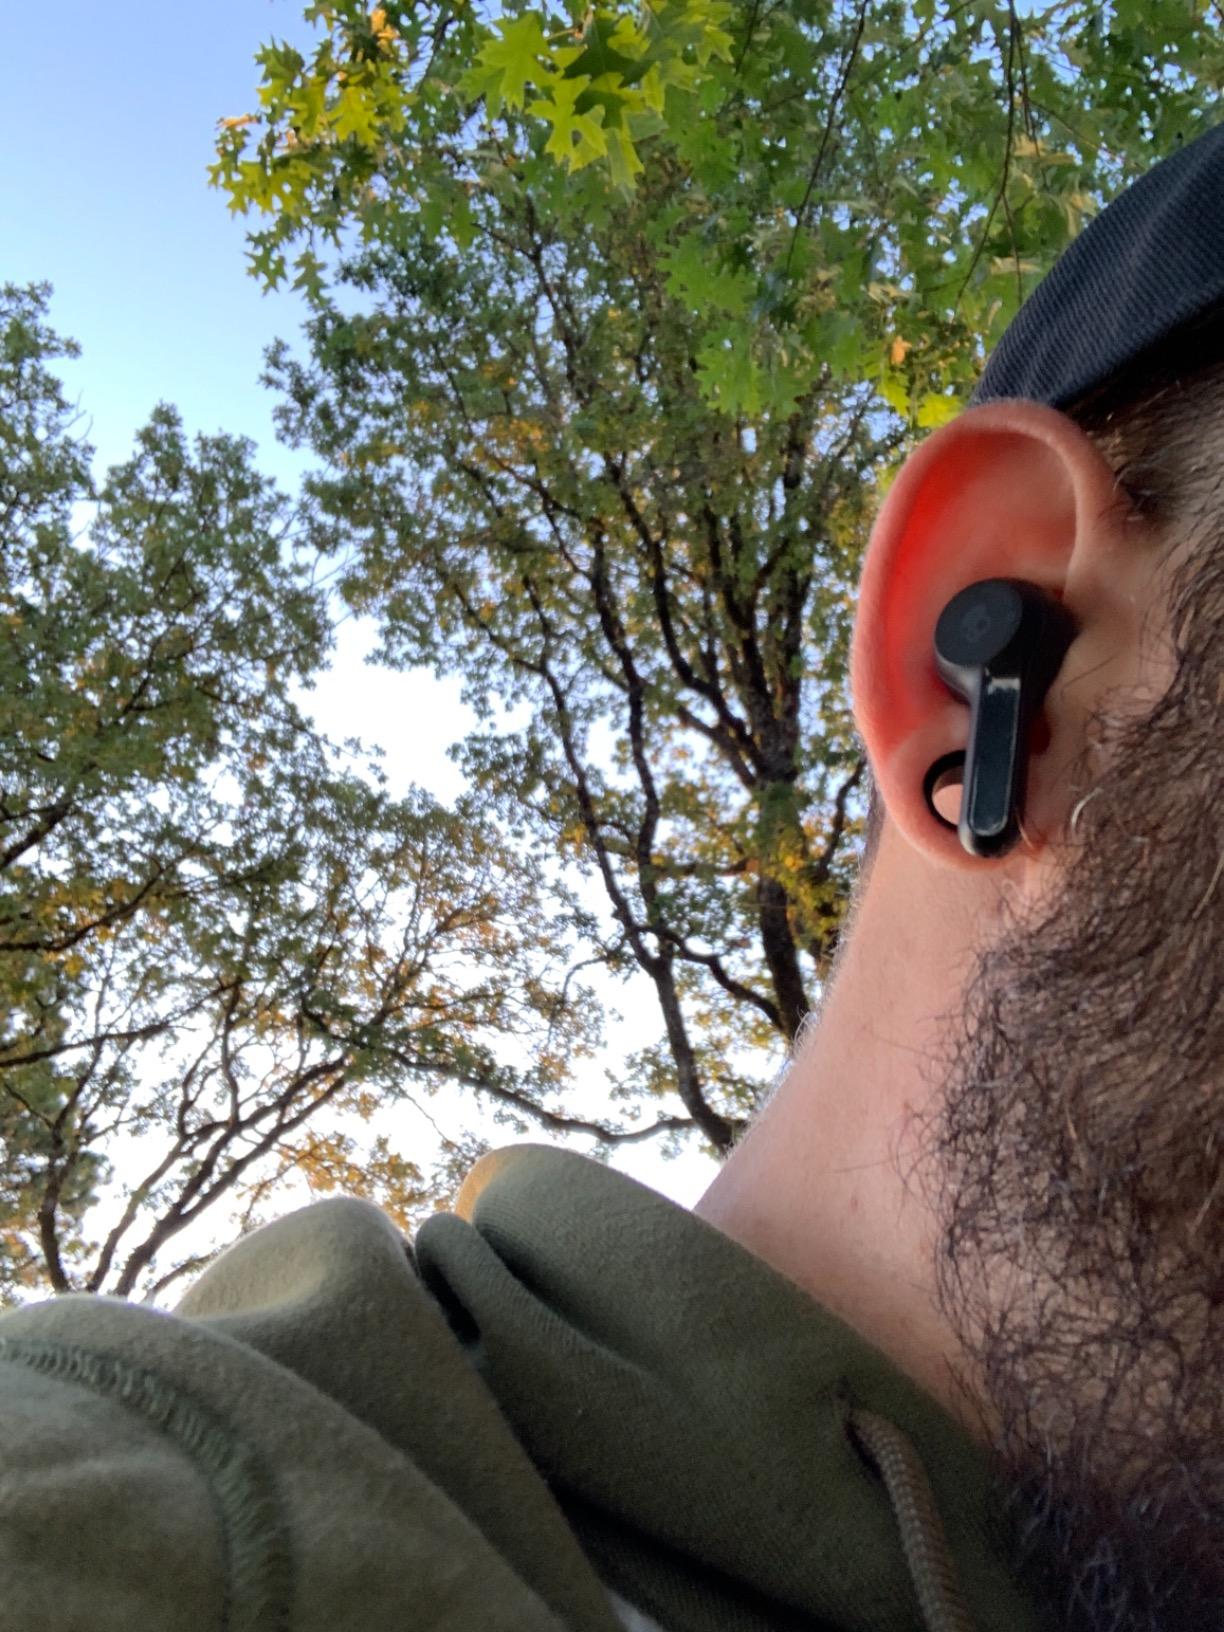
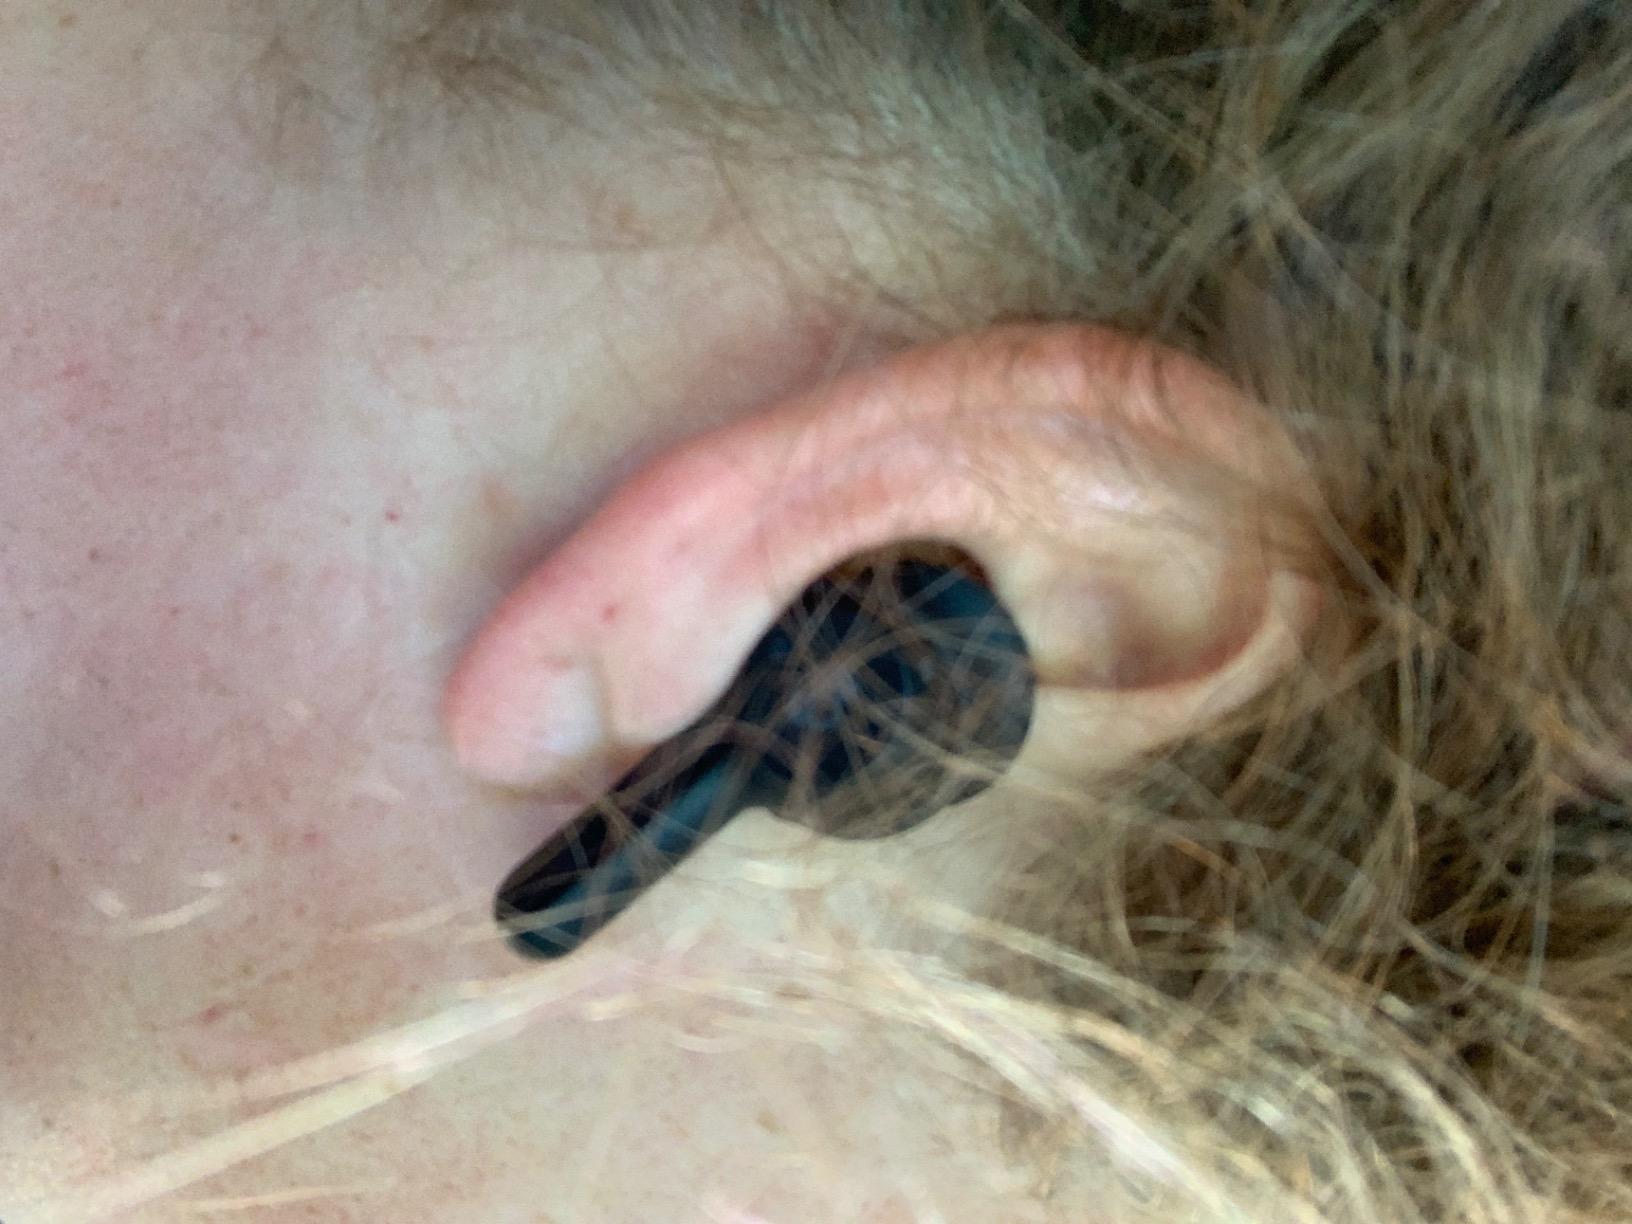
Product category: earbuds
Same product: yes